Lynda Barry

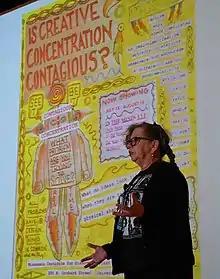
Lynda Barry visits NASA Goddard

Collections of her work include "Girls & Boys" (1981), "Big Ideas" (1983), "Everything in the World" (1986), "The Fun House" (1987), "Down the Street" (1989), and "The Greatest of Marlys" (2000). In 1984, she released a coloring book with brief text called "Naked Ladies! Naked Ladies! Naked Ladies!" She also wrote and drew a full-page color strip examining the everyday pathology of relationships for "Esquire" magazine, starting in 1983 with the strip "The Story of Men and Women". In 1989 Barry's strip appeared weekly in more than 50 publications, mostly alternative newspapers in large cities.